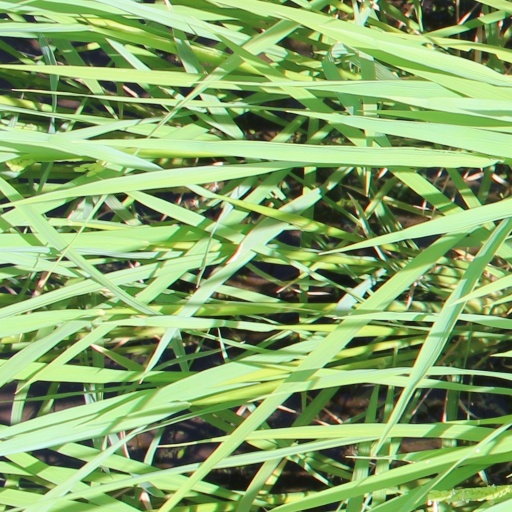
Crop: rice